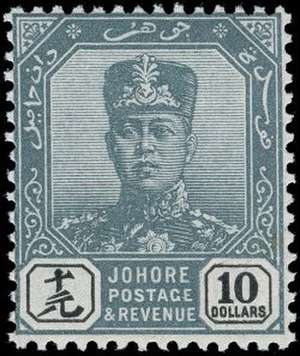
Unfederated Malay States / Historie
Johor på den sydlige del af Malayahalvøen modsatte sig presset for øget britisk kontrol og var en af de ikke-fødererede malaystater. Frimærket viser sultan Ibrahim og blev udgivet i 1904.
Unfederated Malay States var en fælles benævnelse på fem britiske protektorater på Malakkahalvøen: Johor, Kedah, Kelantan, Perlis, og Terengganu, i 1900-tallets første halvdel frem til 1946, da de sammen med andre dele i Britisk Malaya: Straits Settlements og Federated Malay States dannede den Malajiske union. To år senere blev unionen til den Malajiske føderation og endelig Malaysia i 1963 med indlemmelsen af Sabah, Sarawak og Singapore.